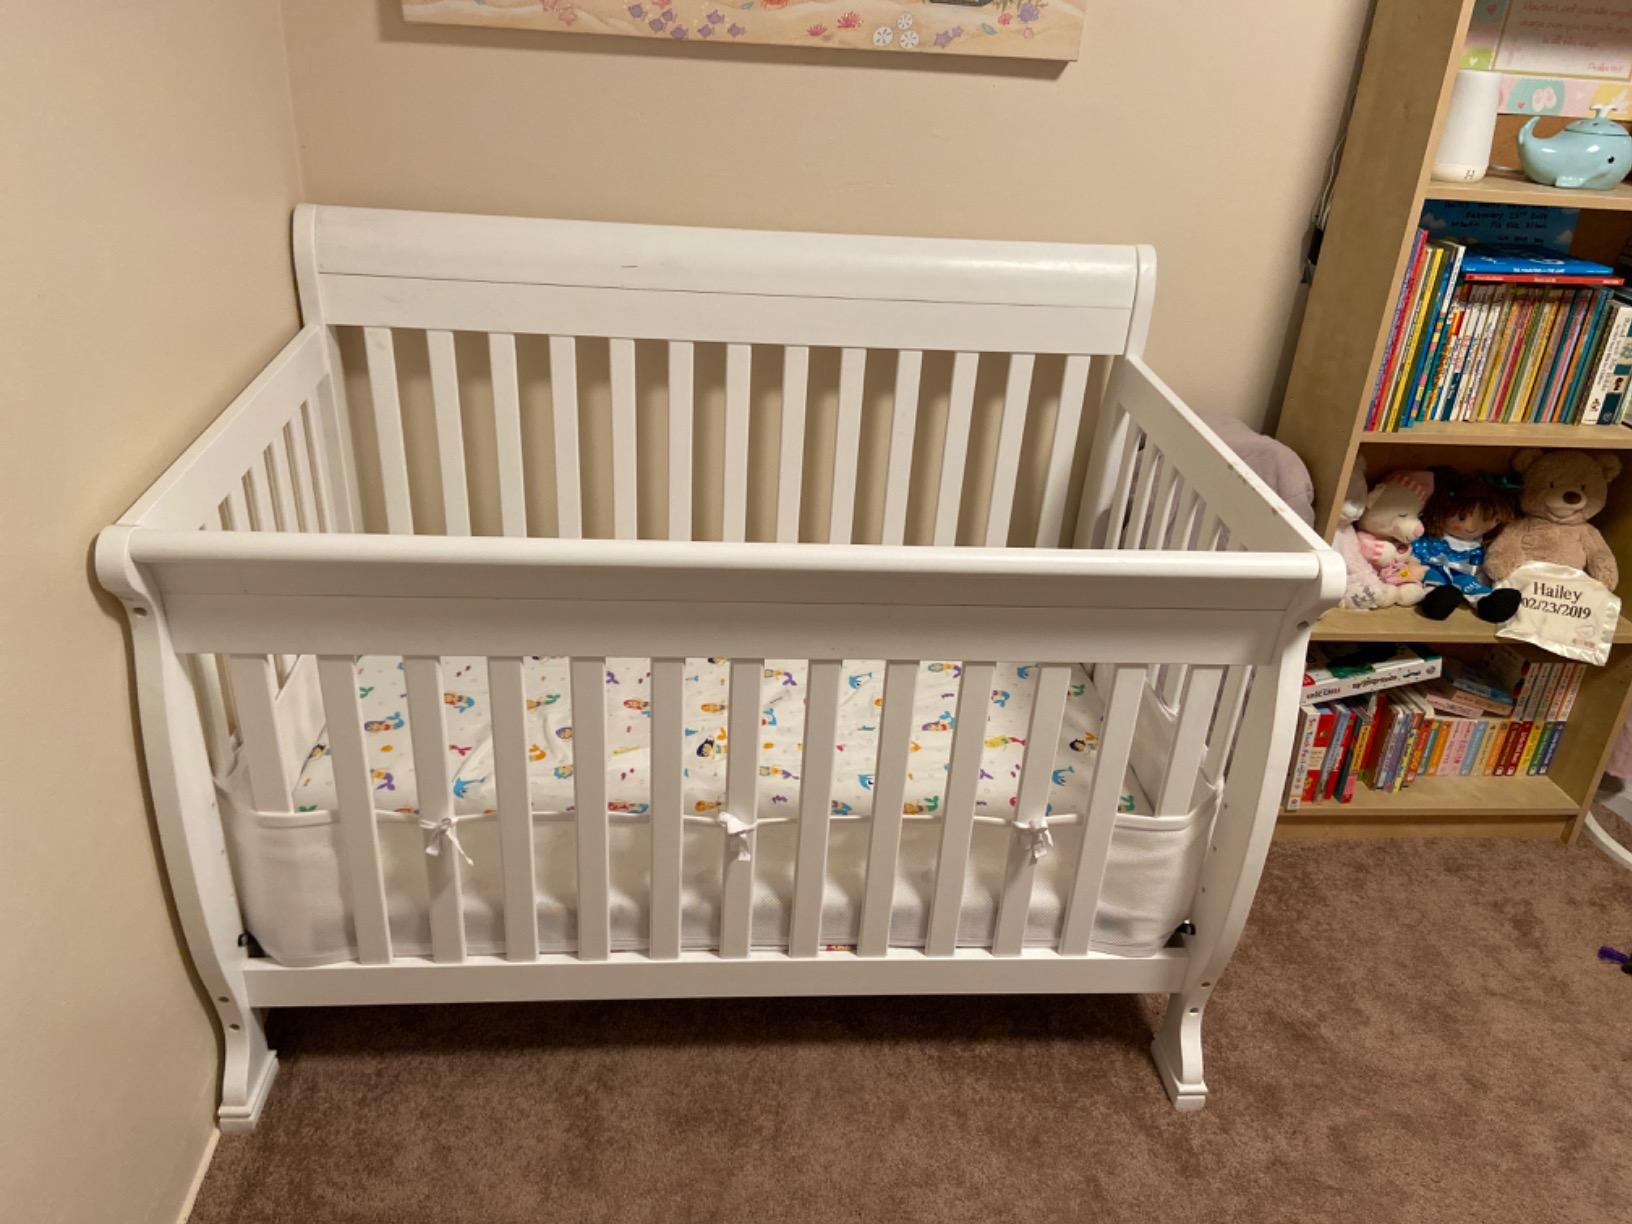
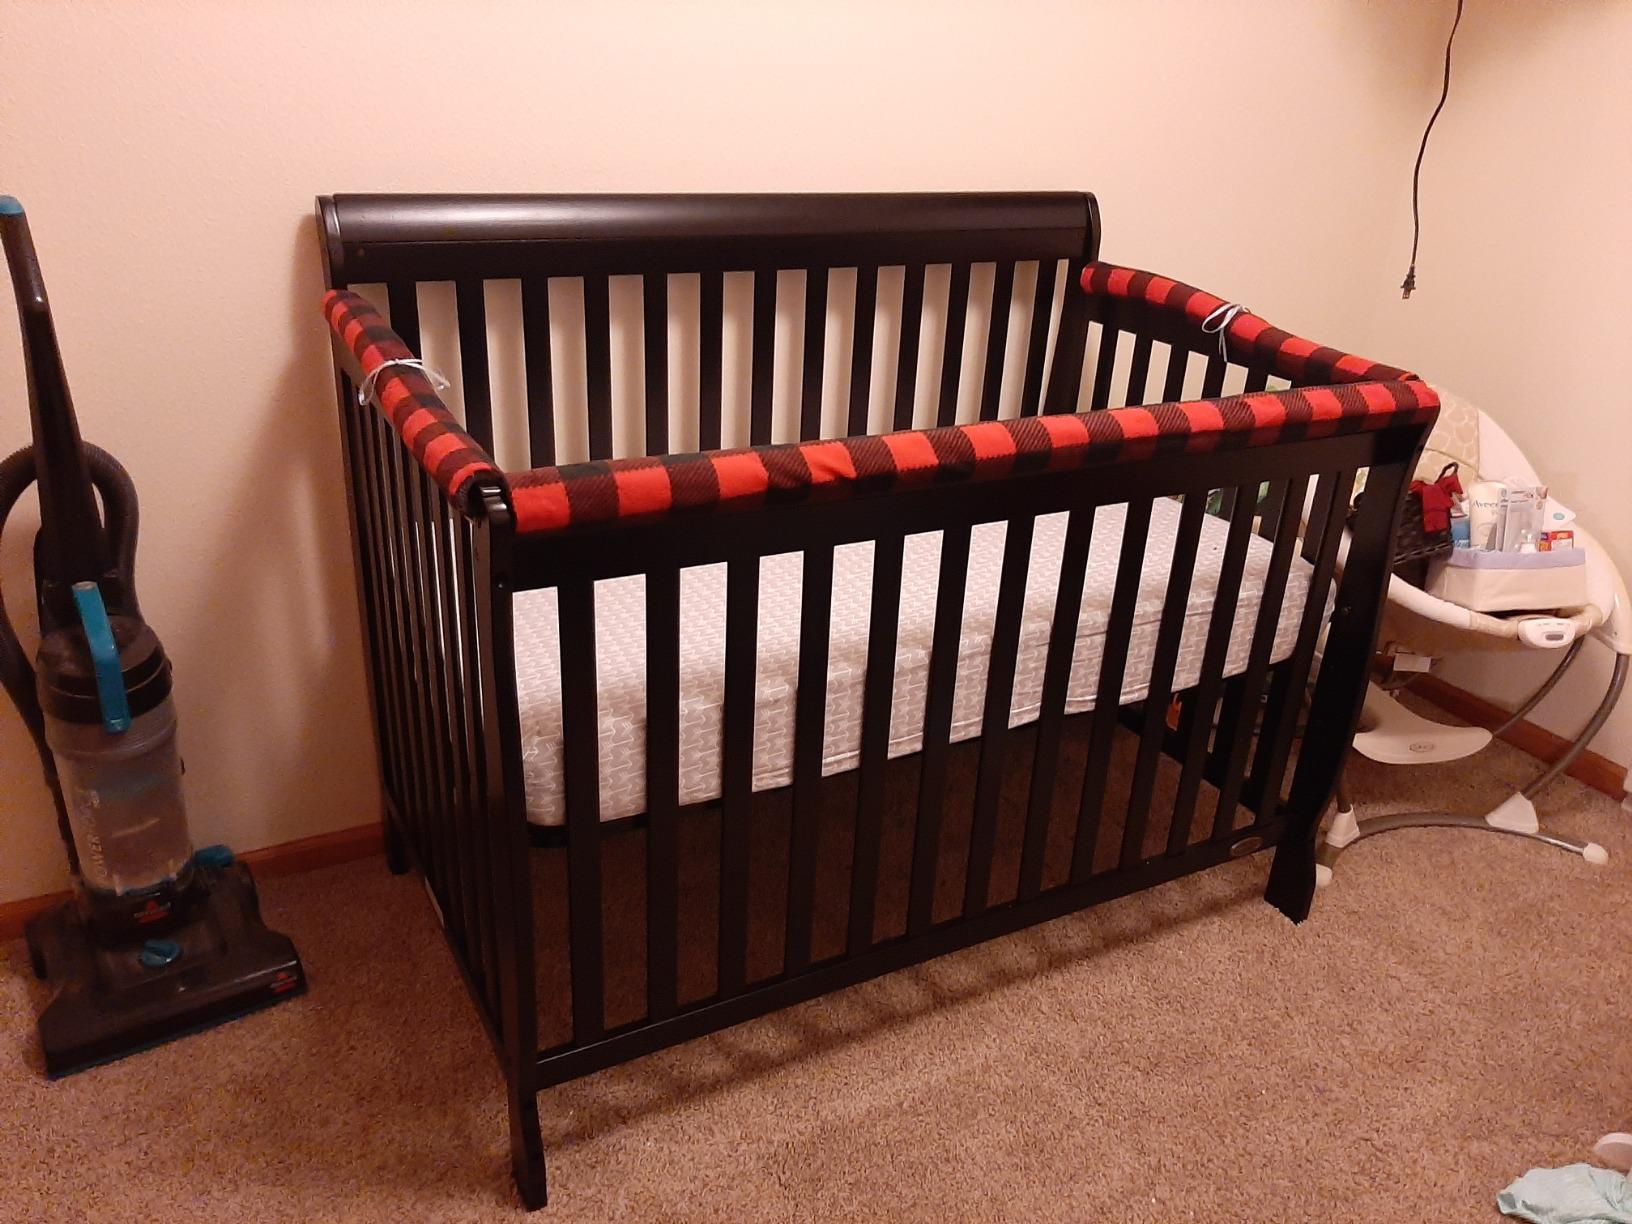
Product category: products_crib
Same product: no